Misato-chūō Station

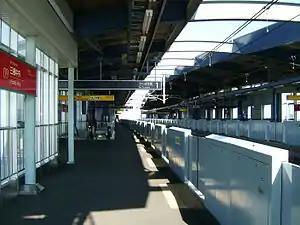
Platform level of Misato-chūō Station.

is a passenger railway station located in the city of Misato, Saitama Prefecture, Japan operated by the third-sector railway operating company Metropolitan Intercity Railway Company. The station is numbered TX09.